Great Bentley

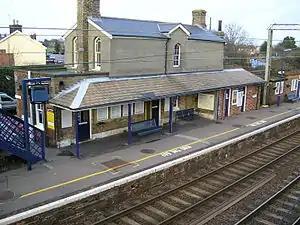
Great Bentley railway station

Bus services to Colchester and neighbouring communities are provided by Arriva Colchester.